Rock Sand

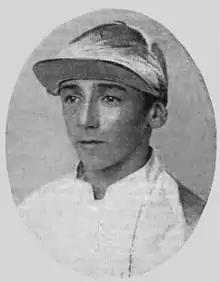
Danny Maher ca. 1900.

The Derby at Epsom attracted a field of seven runners, the smallest of the twentieth century. Rock Sand was ridden by Danny Maher (right) and started favourite at 4/6 in front of a crowd which included the King and Queen and the Prince and Princess of Wales. Rock Sand started quickly and took an early advantage before the Royal colt Mead took over and led until just before the turn into the straight, where Maher moved Rock Sand back into the lead. The French-trained second favourite Vinicius came from well back in the field to emerge as the main challenger in the last quarter-mile but could never catch Rock Sand who won by two lengths, with Flotsam two lengths further back in third. It was the first of three Derby winners for Maher and the third successive win for an American jockey following the wins of Lester Reiff in 1901 and Skeets Martin in 1902.